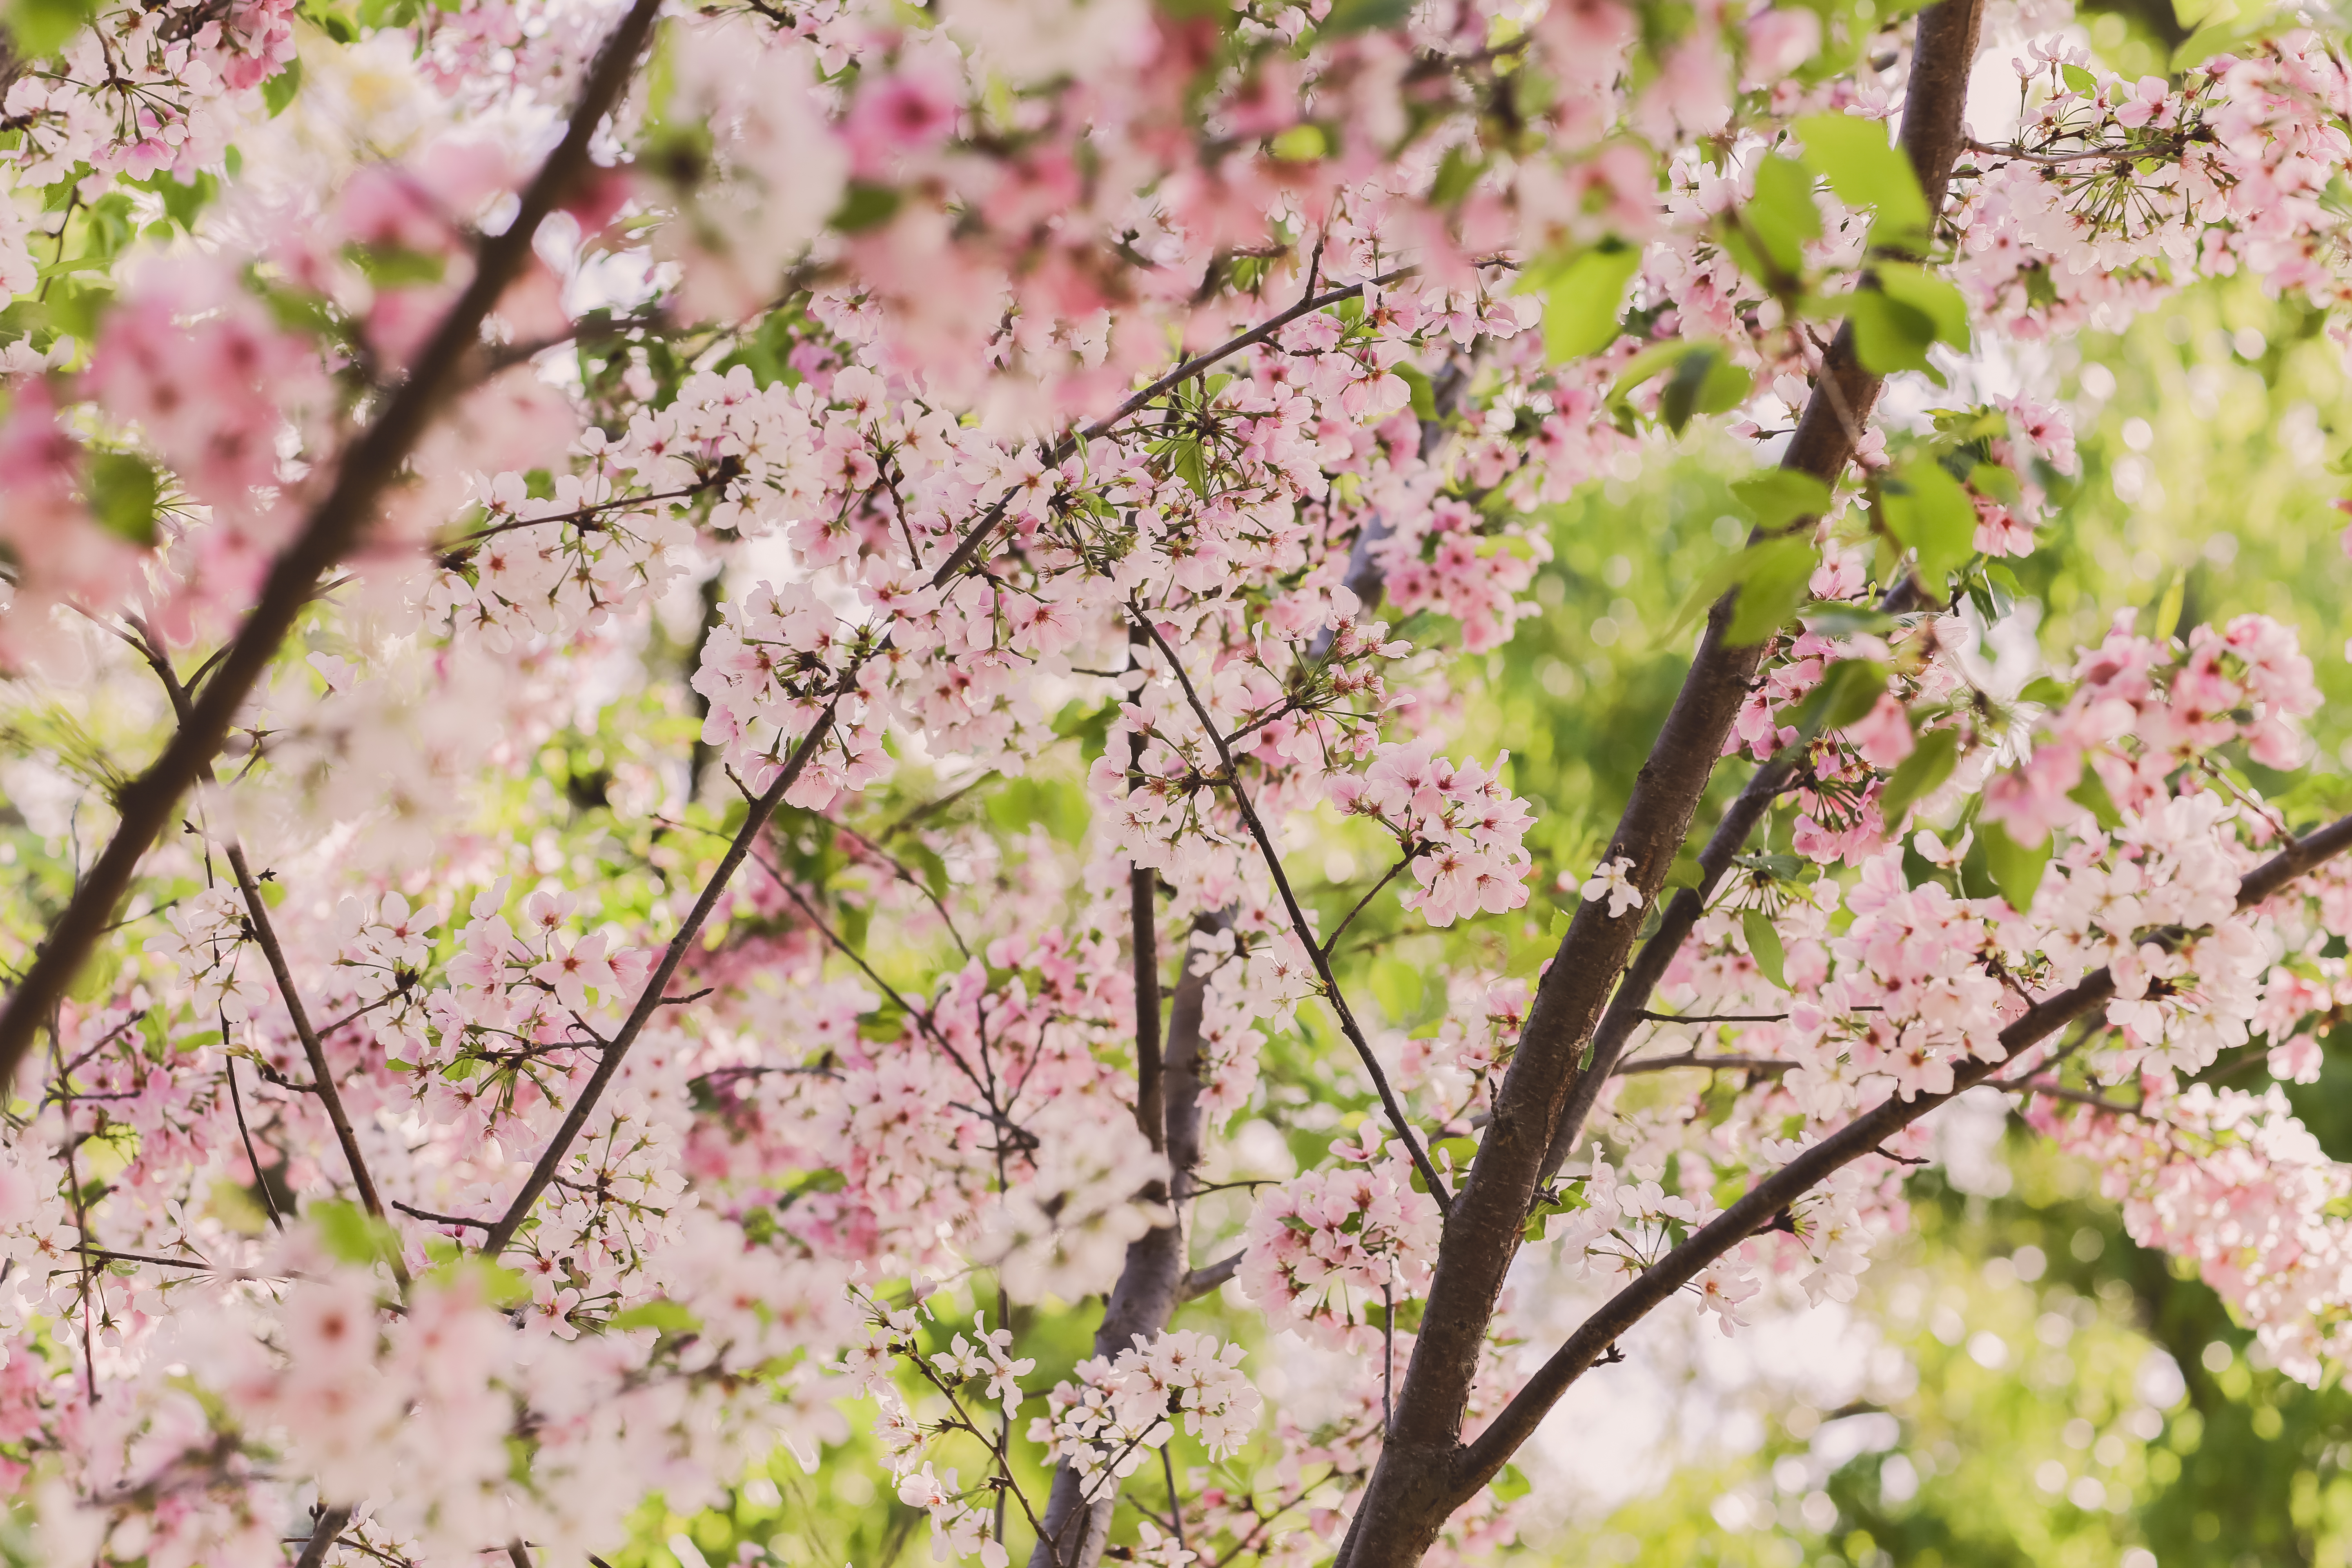
nature, branch, blossom, plant, leaf, flower, bloom, food, spring, produce, botany, flora, cherry blossom, flowers, flowering plant